World Summit on the Information Society

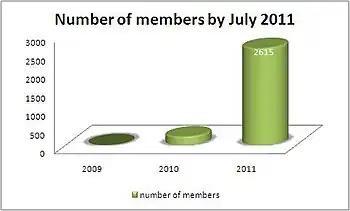
Evolution of the number of WSIS stocktaking members

The second phase took place from 16 through 18 November 2005, in Tunis, Tunisia. It resulted in agreement on the Tunis Commitment and the Tunis Agenda for the Information Society, and the creation of the Internet Governance Forum.